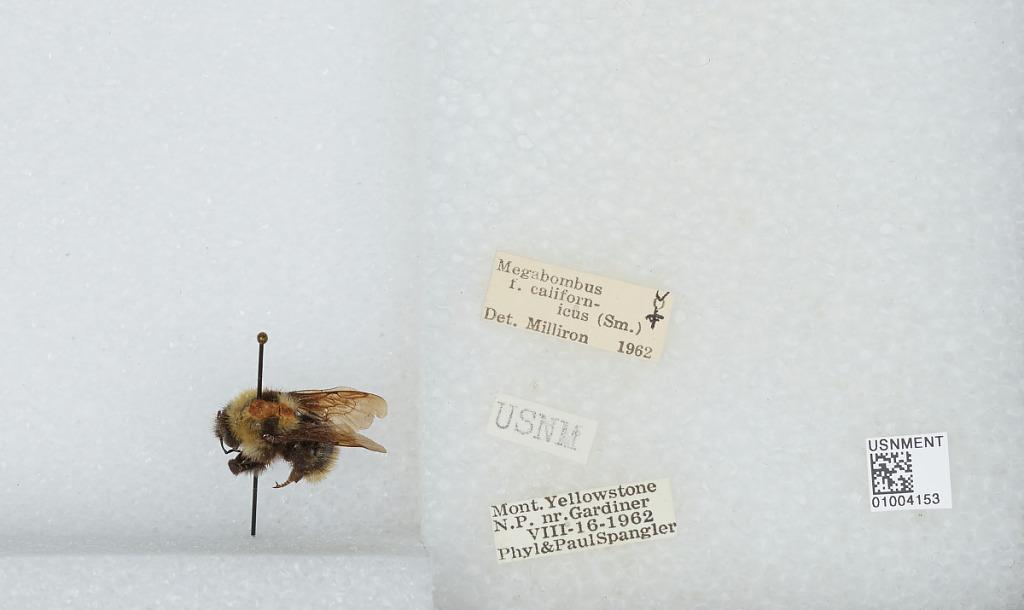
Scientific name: Bombus (Fervidobombus) californicus Smith
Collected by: P. Spangler & D. Spangler
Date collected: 1962-8-16
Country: United States
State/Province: Montana
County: Park
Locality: Yellowstone National Park near Gardiner
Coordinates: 45.0264, -110.702
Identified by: Milliron